Matalo!

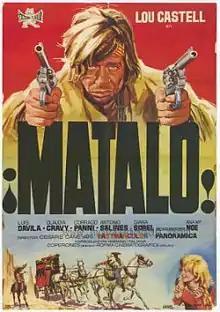

Matalo! (also spelled as "Mátalo") is a 1970 Italian spaghetti Western film directed by Cesare Canevari.